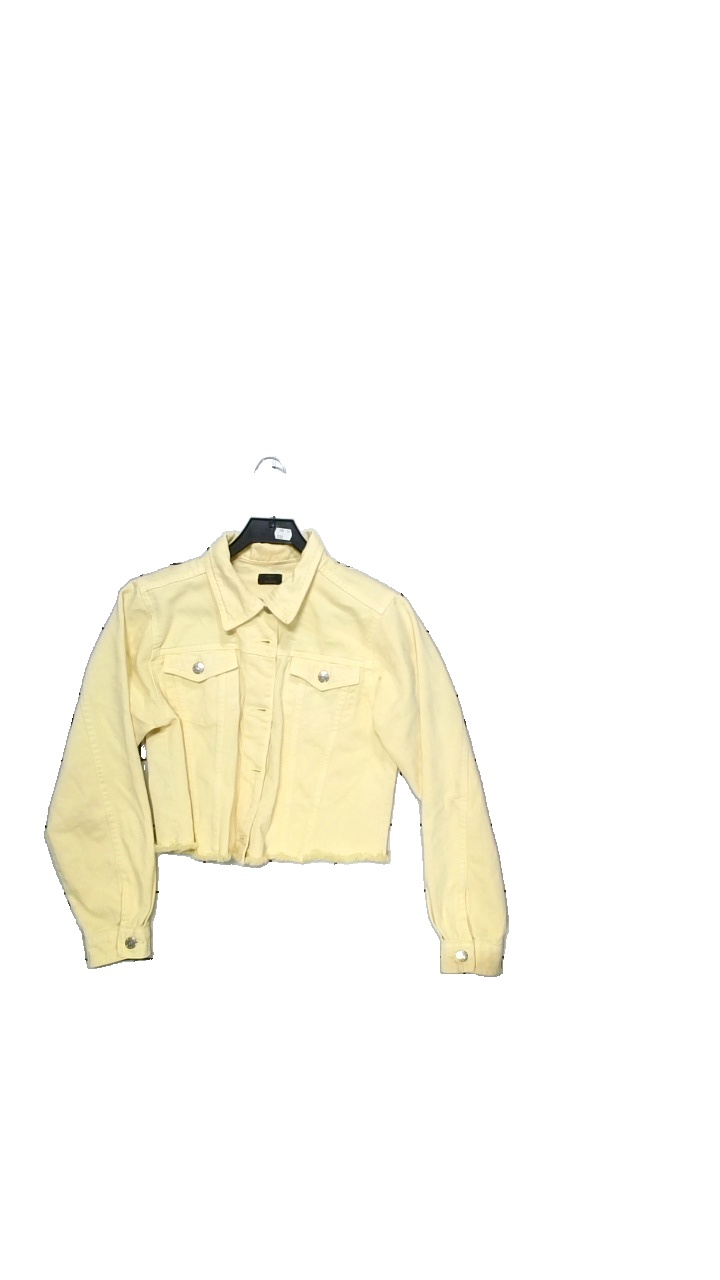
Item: Denim Jacket (Ladies)
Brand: Nly Trend
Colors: Yellow
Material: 100% cotton
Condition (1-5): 5
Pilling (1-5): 5
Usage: Reuse
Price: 100-150